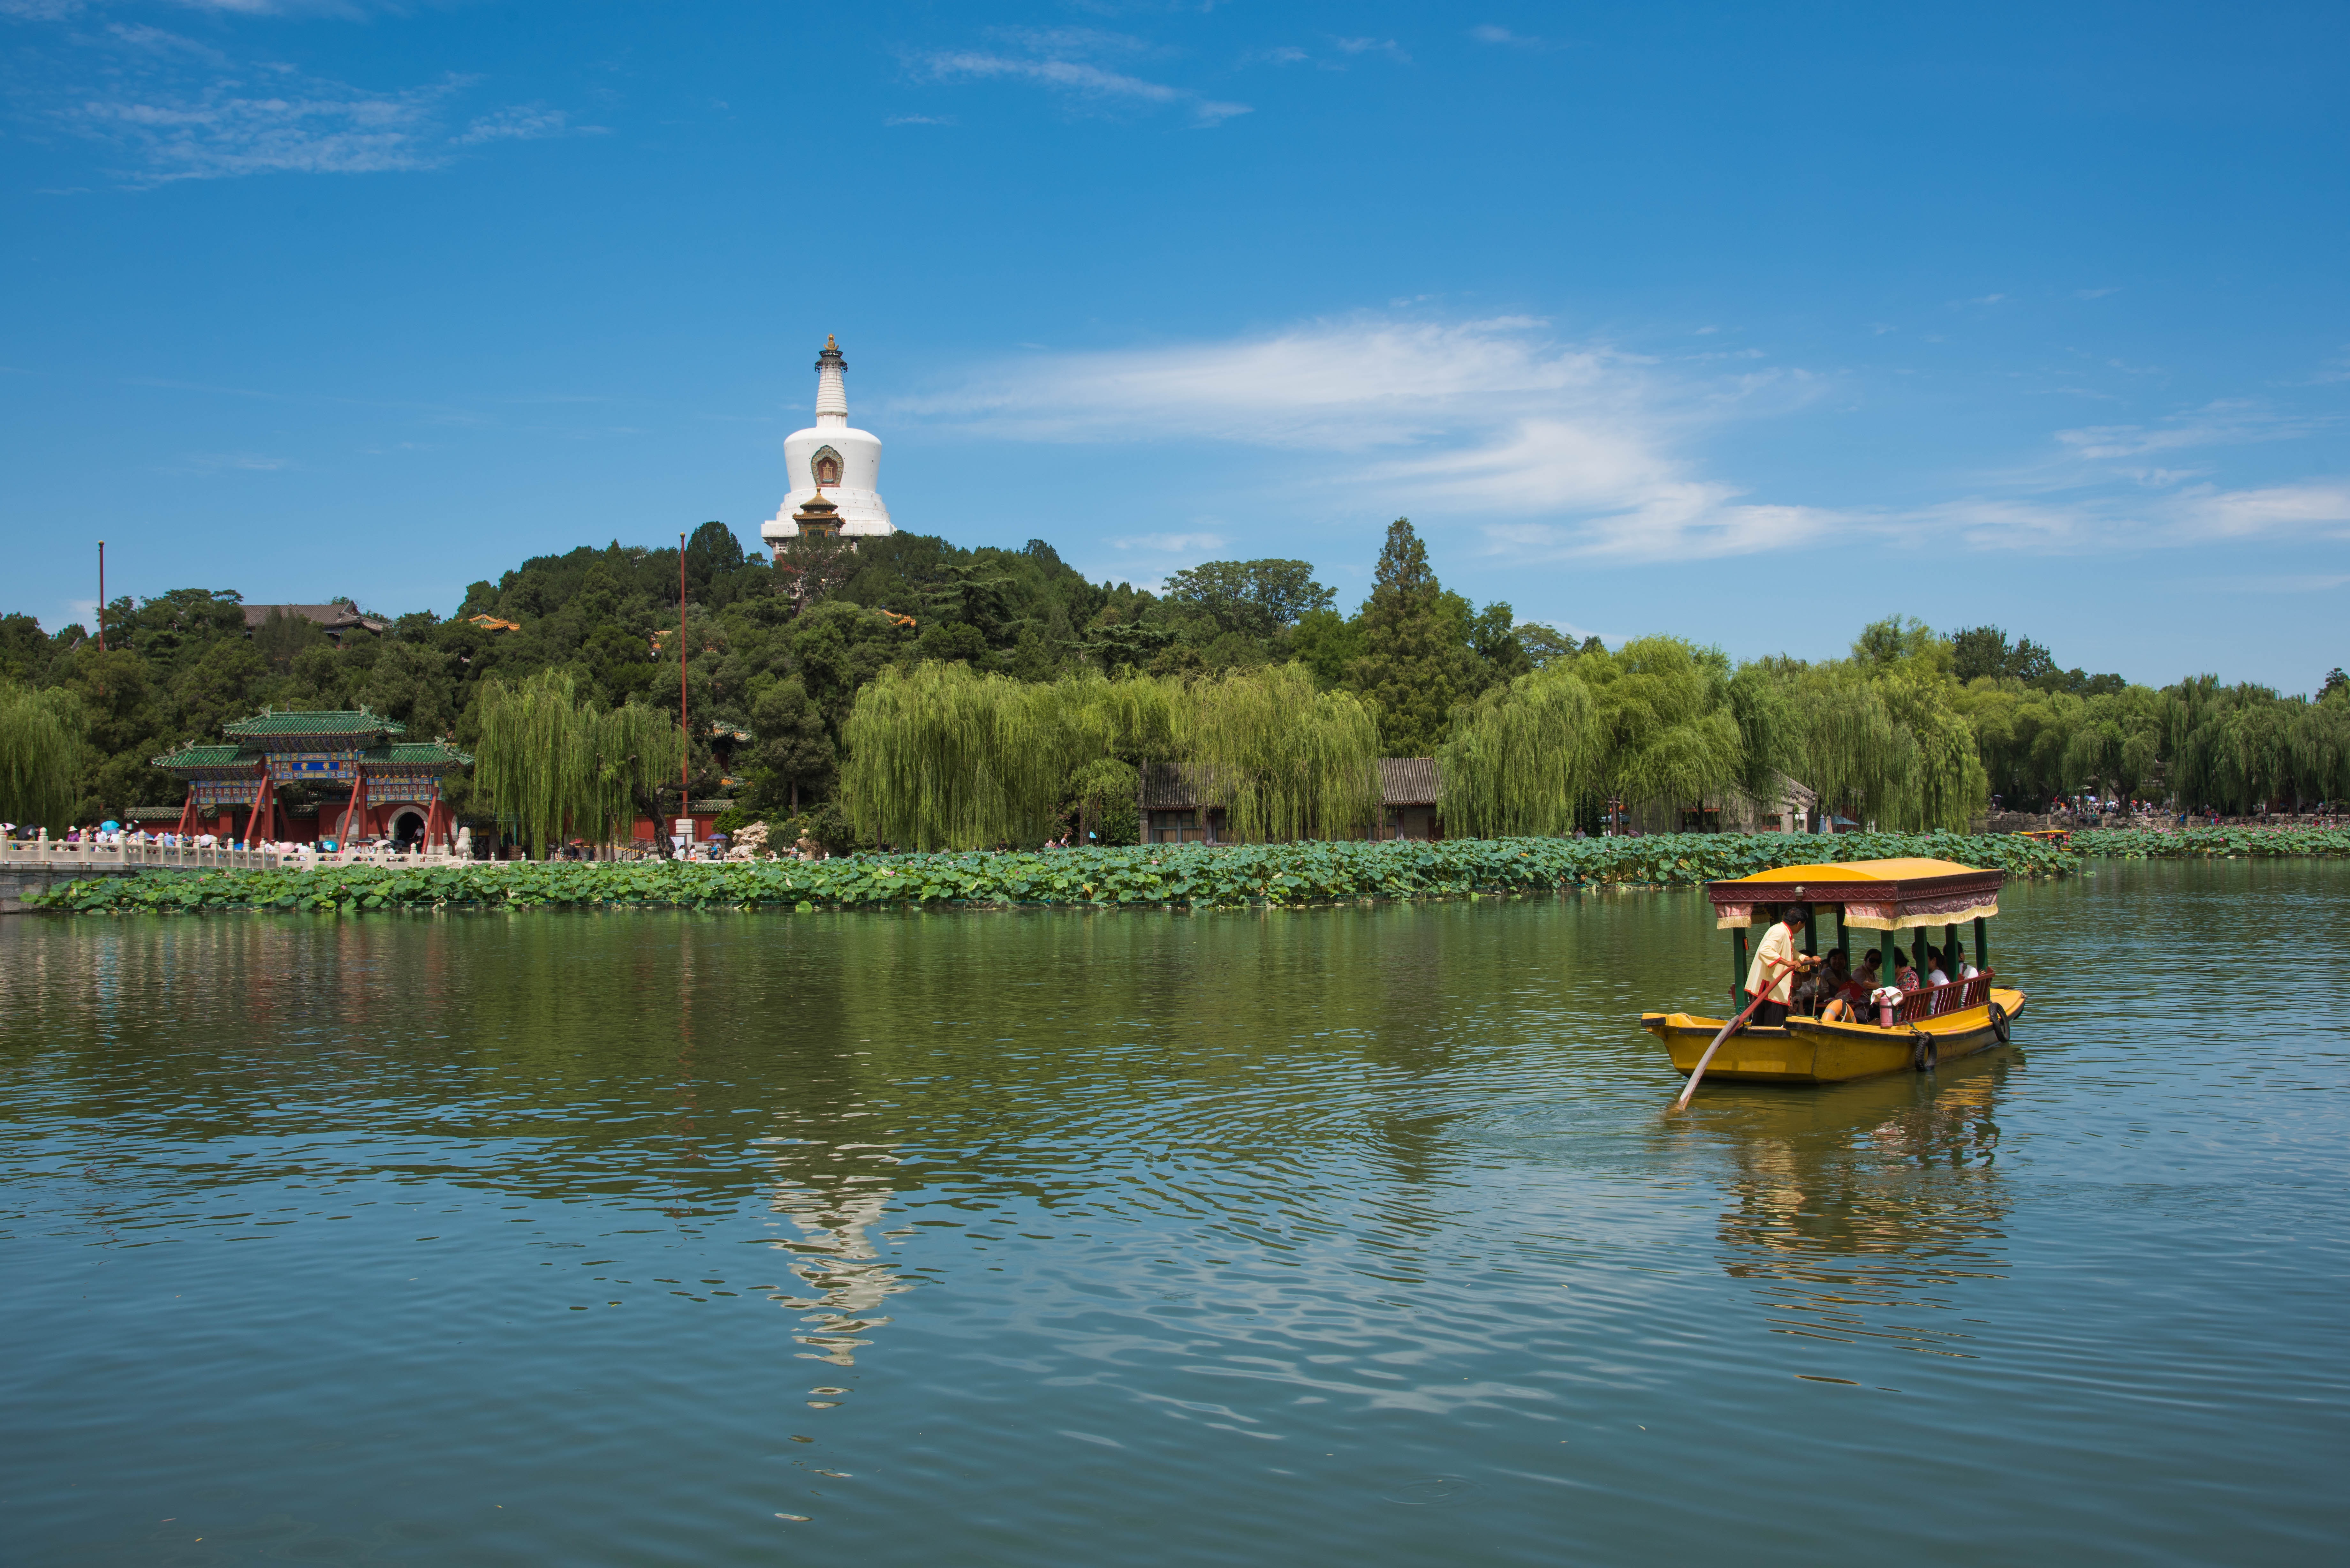
sea, water, boat, lake, river, ship, vacation, spring, reflection, vehicle, bay, tourism, beijing, boating, beihai park